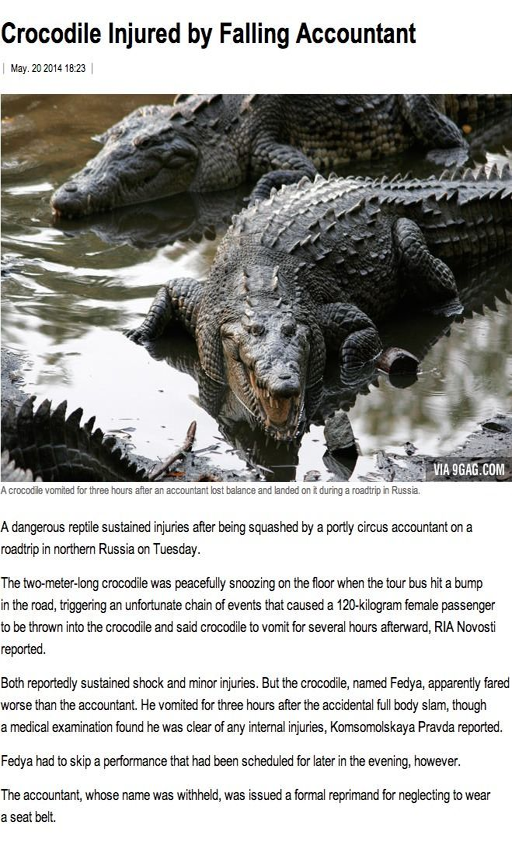
crocodile injured by a falling accountant .